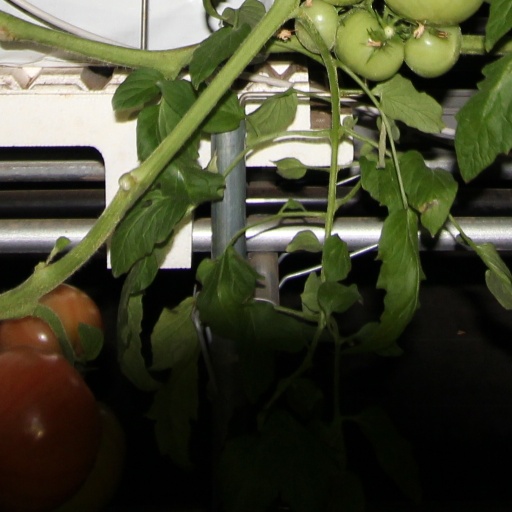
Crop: tomato